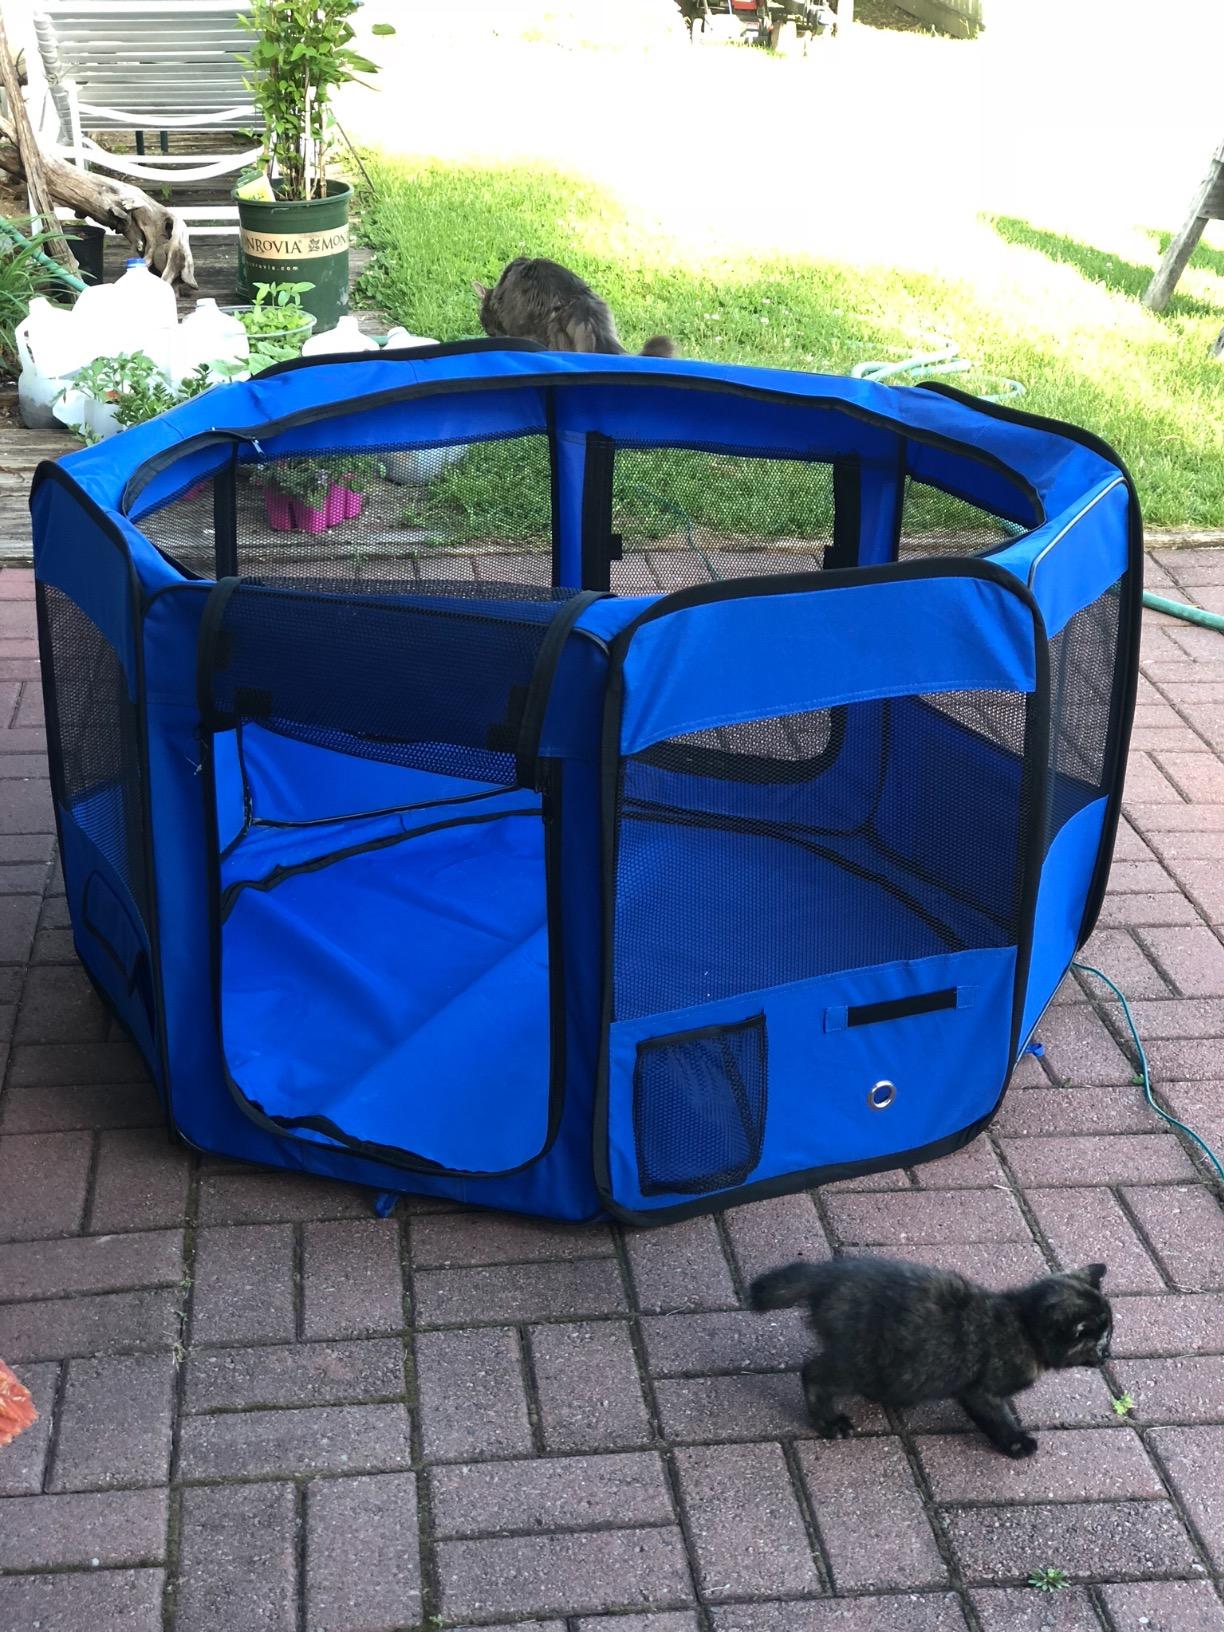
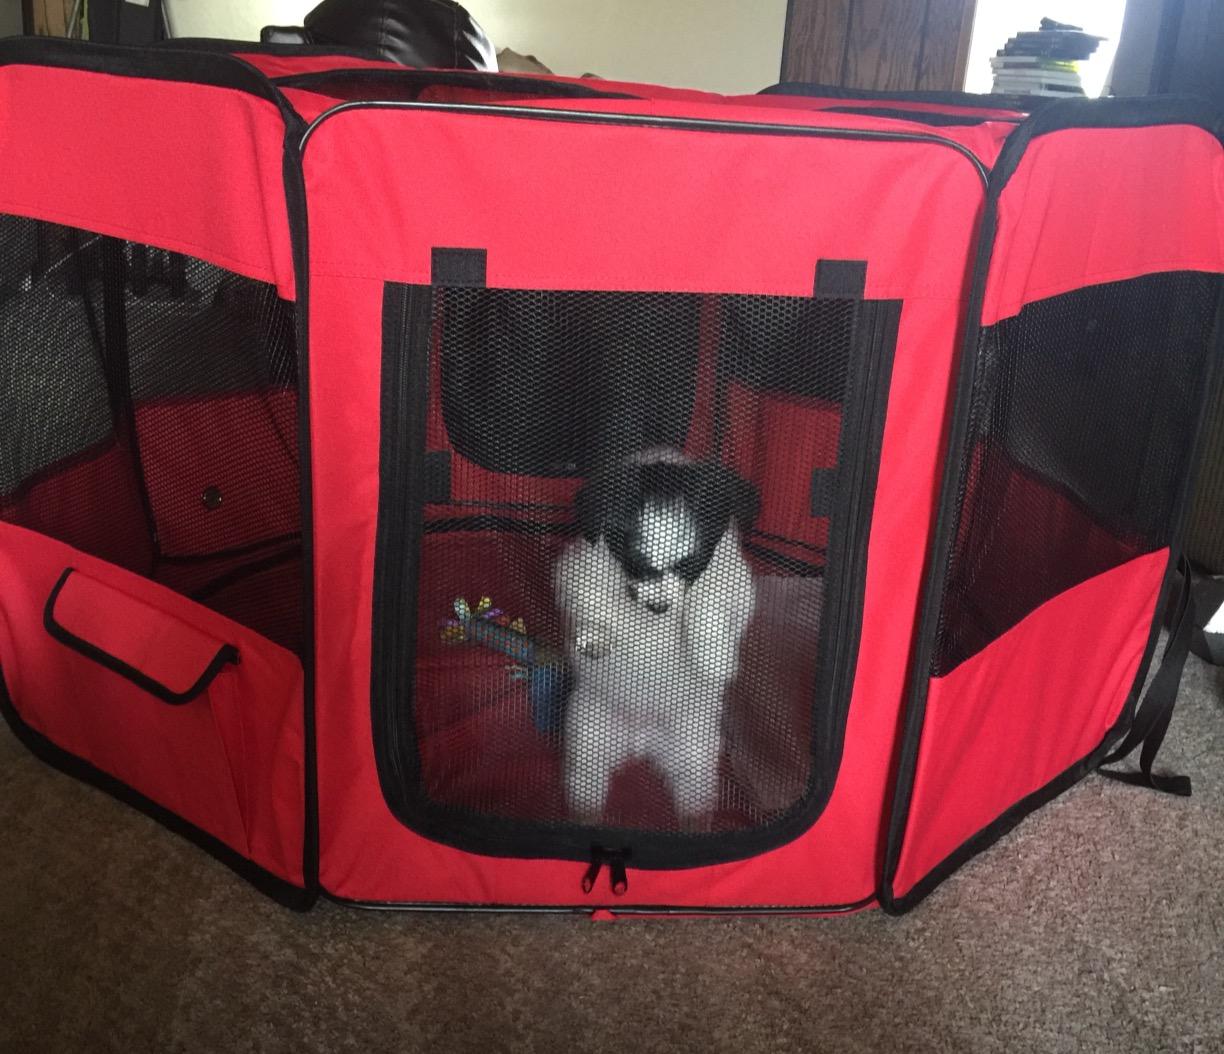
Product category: items_kennel
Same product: no